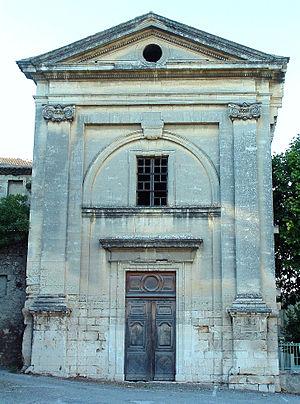
Viviers - Chapelle Notre-Dame-du-Rhône
Venant, ou Venance de Viviers, est un saint de l’Église catholique et orthodoxe, évêque de Viviers au VIᵉ siècle. Il serait mort vers 544.
La chapelle des Dominicains est une chapelle située à Viviers, en France.